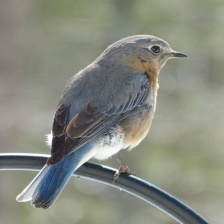
Species: EASTERN BLUEBIRD
Scientific name: SIALIA SIALIS